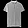
Label: T - shirt / top